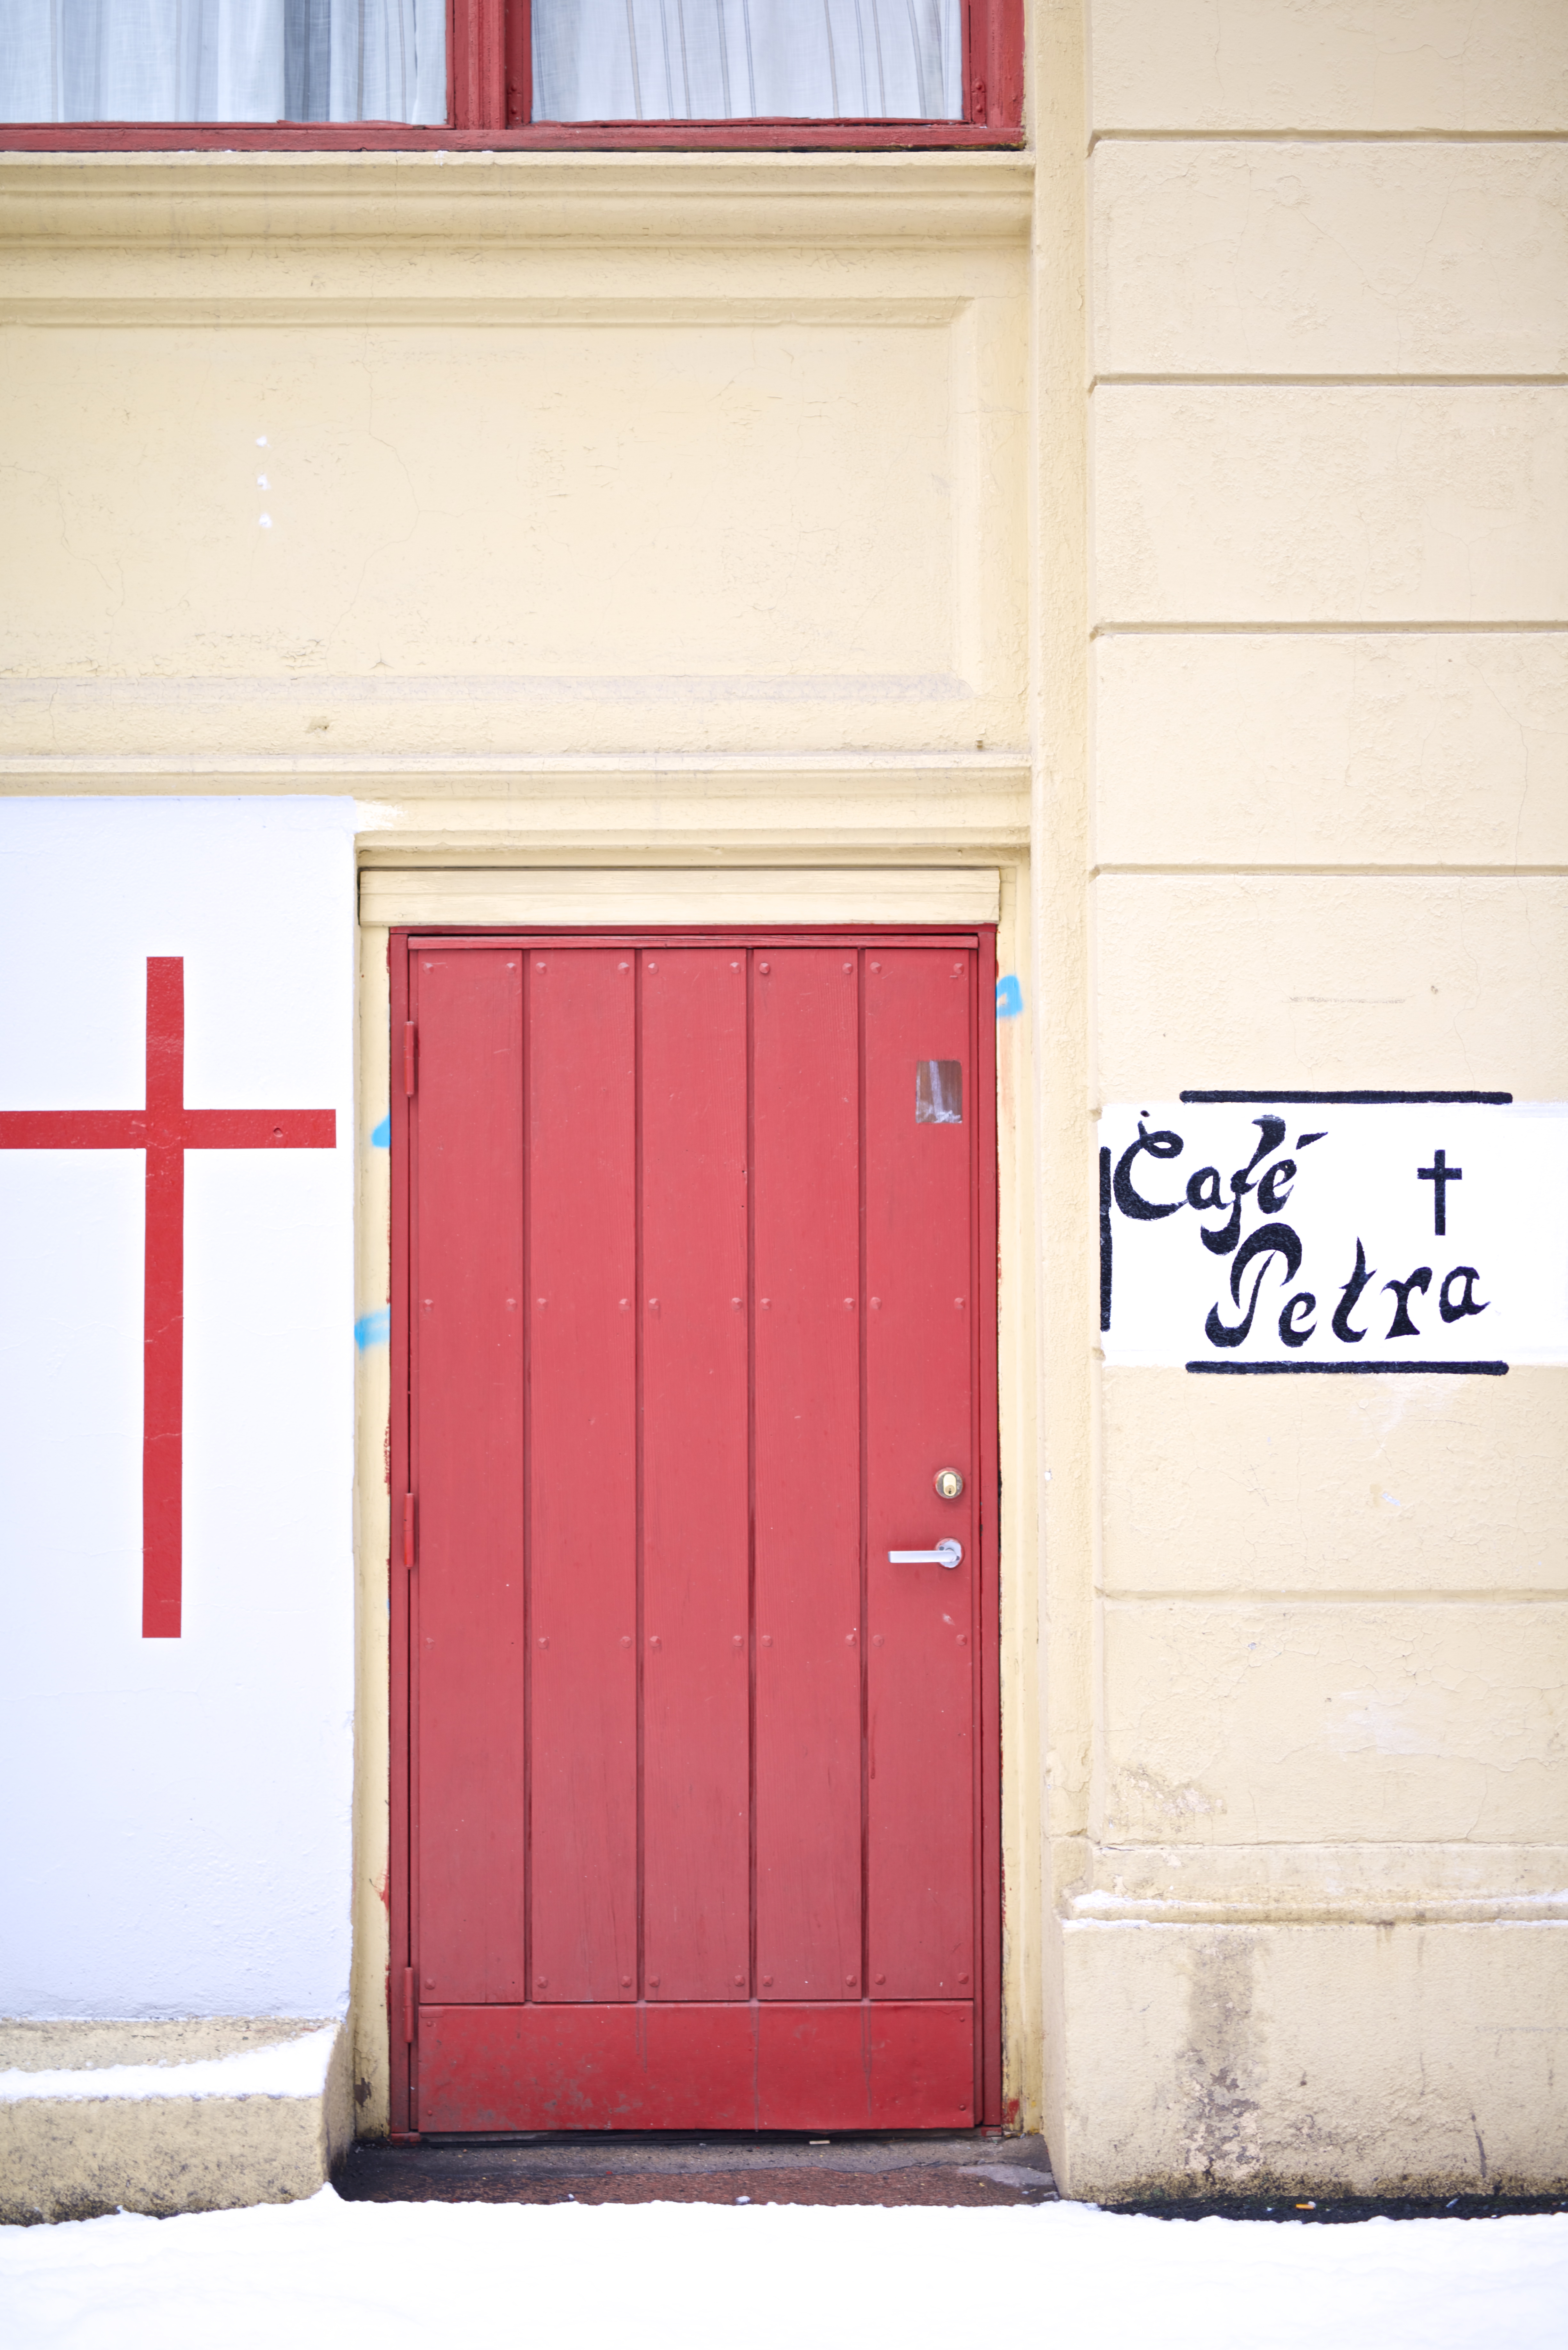
snow, cafe, coffee, building, city, urban, red, color, cross, furniture, pink, door, interior design, foto, strange, die, norway, norge, oslo, petra, enter, nor, window covering